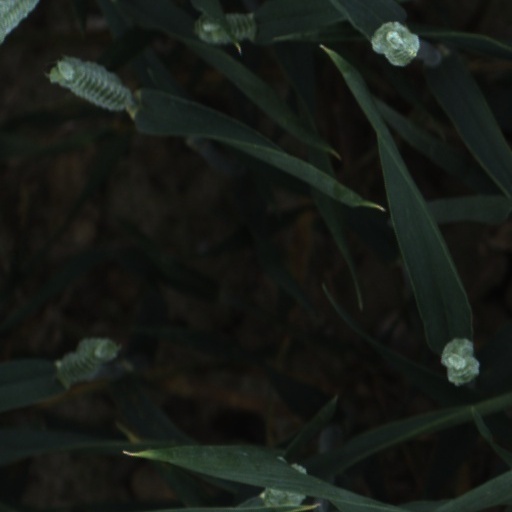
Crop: wheat